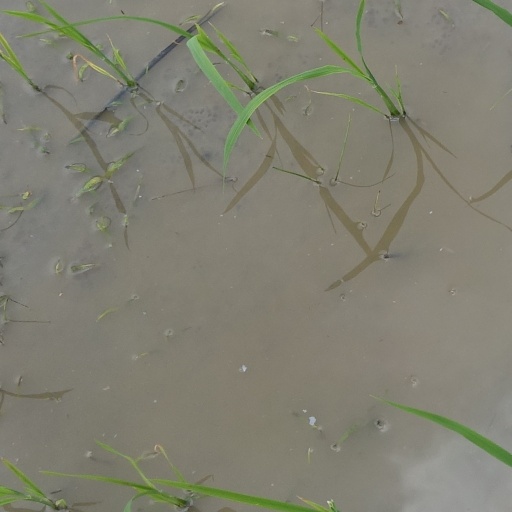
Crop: rice